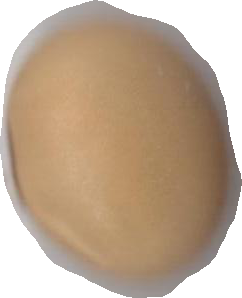
Variety: Anjasmoro